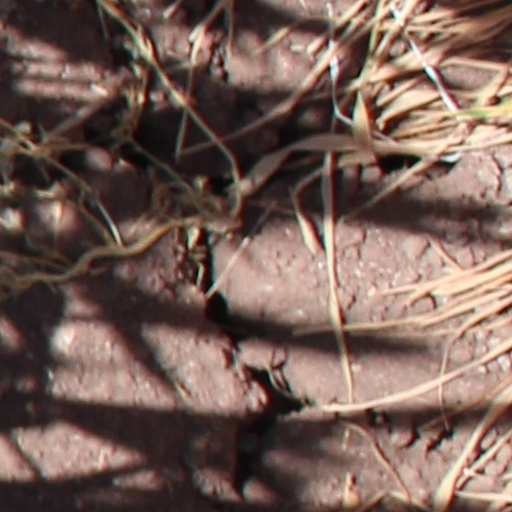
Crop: wheat